Flowering plant

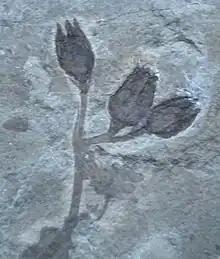
Adaptive radiation in the Cretaceous created many flowering plants, such as "Sagaria" in the Ranunculaceae.

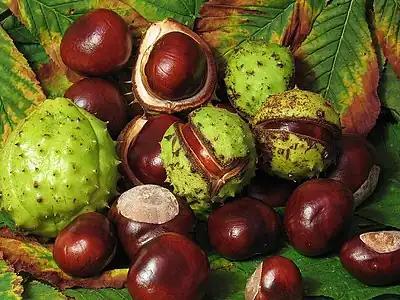
The fruit of the horse chestnut tree, showing the large seed inside the fruit, which is dehiscing or splitting open.

Fossilised spores suggest that land plants (embryophytes) have existed for at least 475 million years. However, angiosperms appear suddenly and in great diversity in the fossil record in the Early Cretaceous (~130 mya). Claimed records of flowering plants prior to this are not widely accepted, as all supposed pre-Cretaceous “flowers” can be explained through being misidentifications of other seed plants. Furthermore, almost all of these controversial fossils are described in papers co-authored by the researcher Xin Wang, such as the particularly debated "Nanjinganthus". Molecular evidence suggests that the ancestors of angiosperms diverged from the gymnosperms during the late Devonian, about 365 million years ago. The origin time of the crown group of flowering plants remains contentious. By the Late Cretaceous, angiosperms appear to have dominated environments formerly occupied by ferns and gymnosperms. Large canopy-forming trees replaced conifers as the dominant trees close to the end of the Cretaceous, 66 million years ago. The radiation of herbaceous angiosperms occurred much later.